Llano Estacado

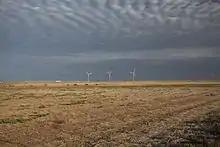
Wind turbines

"Cotton, grain sorghum, corn, wheat, peanuts, sunflowers, grapes, vegetables, and cattle produced in the region literally go around the world. Their economic impact on our area is in the billions of dollars ... and the availability of water is a key factor influencing the region's agribusiness economy."